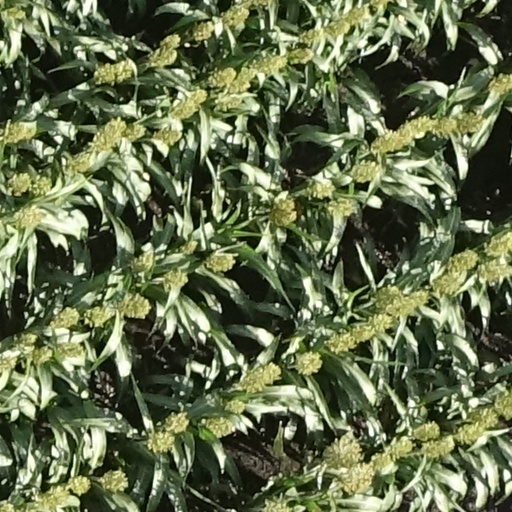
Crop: sorghum